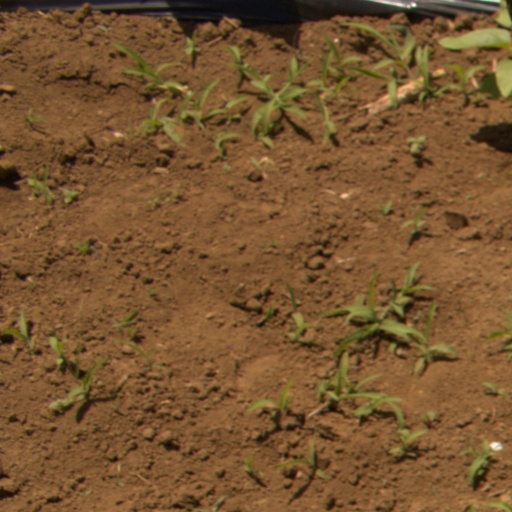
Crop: Jerusalem artichoke